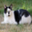
Label: cat